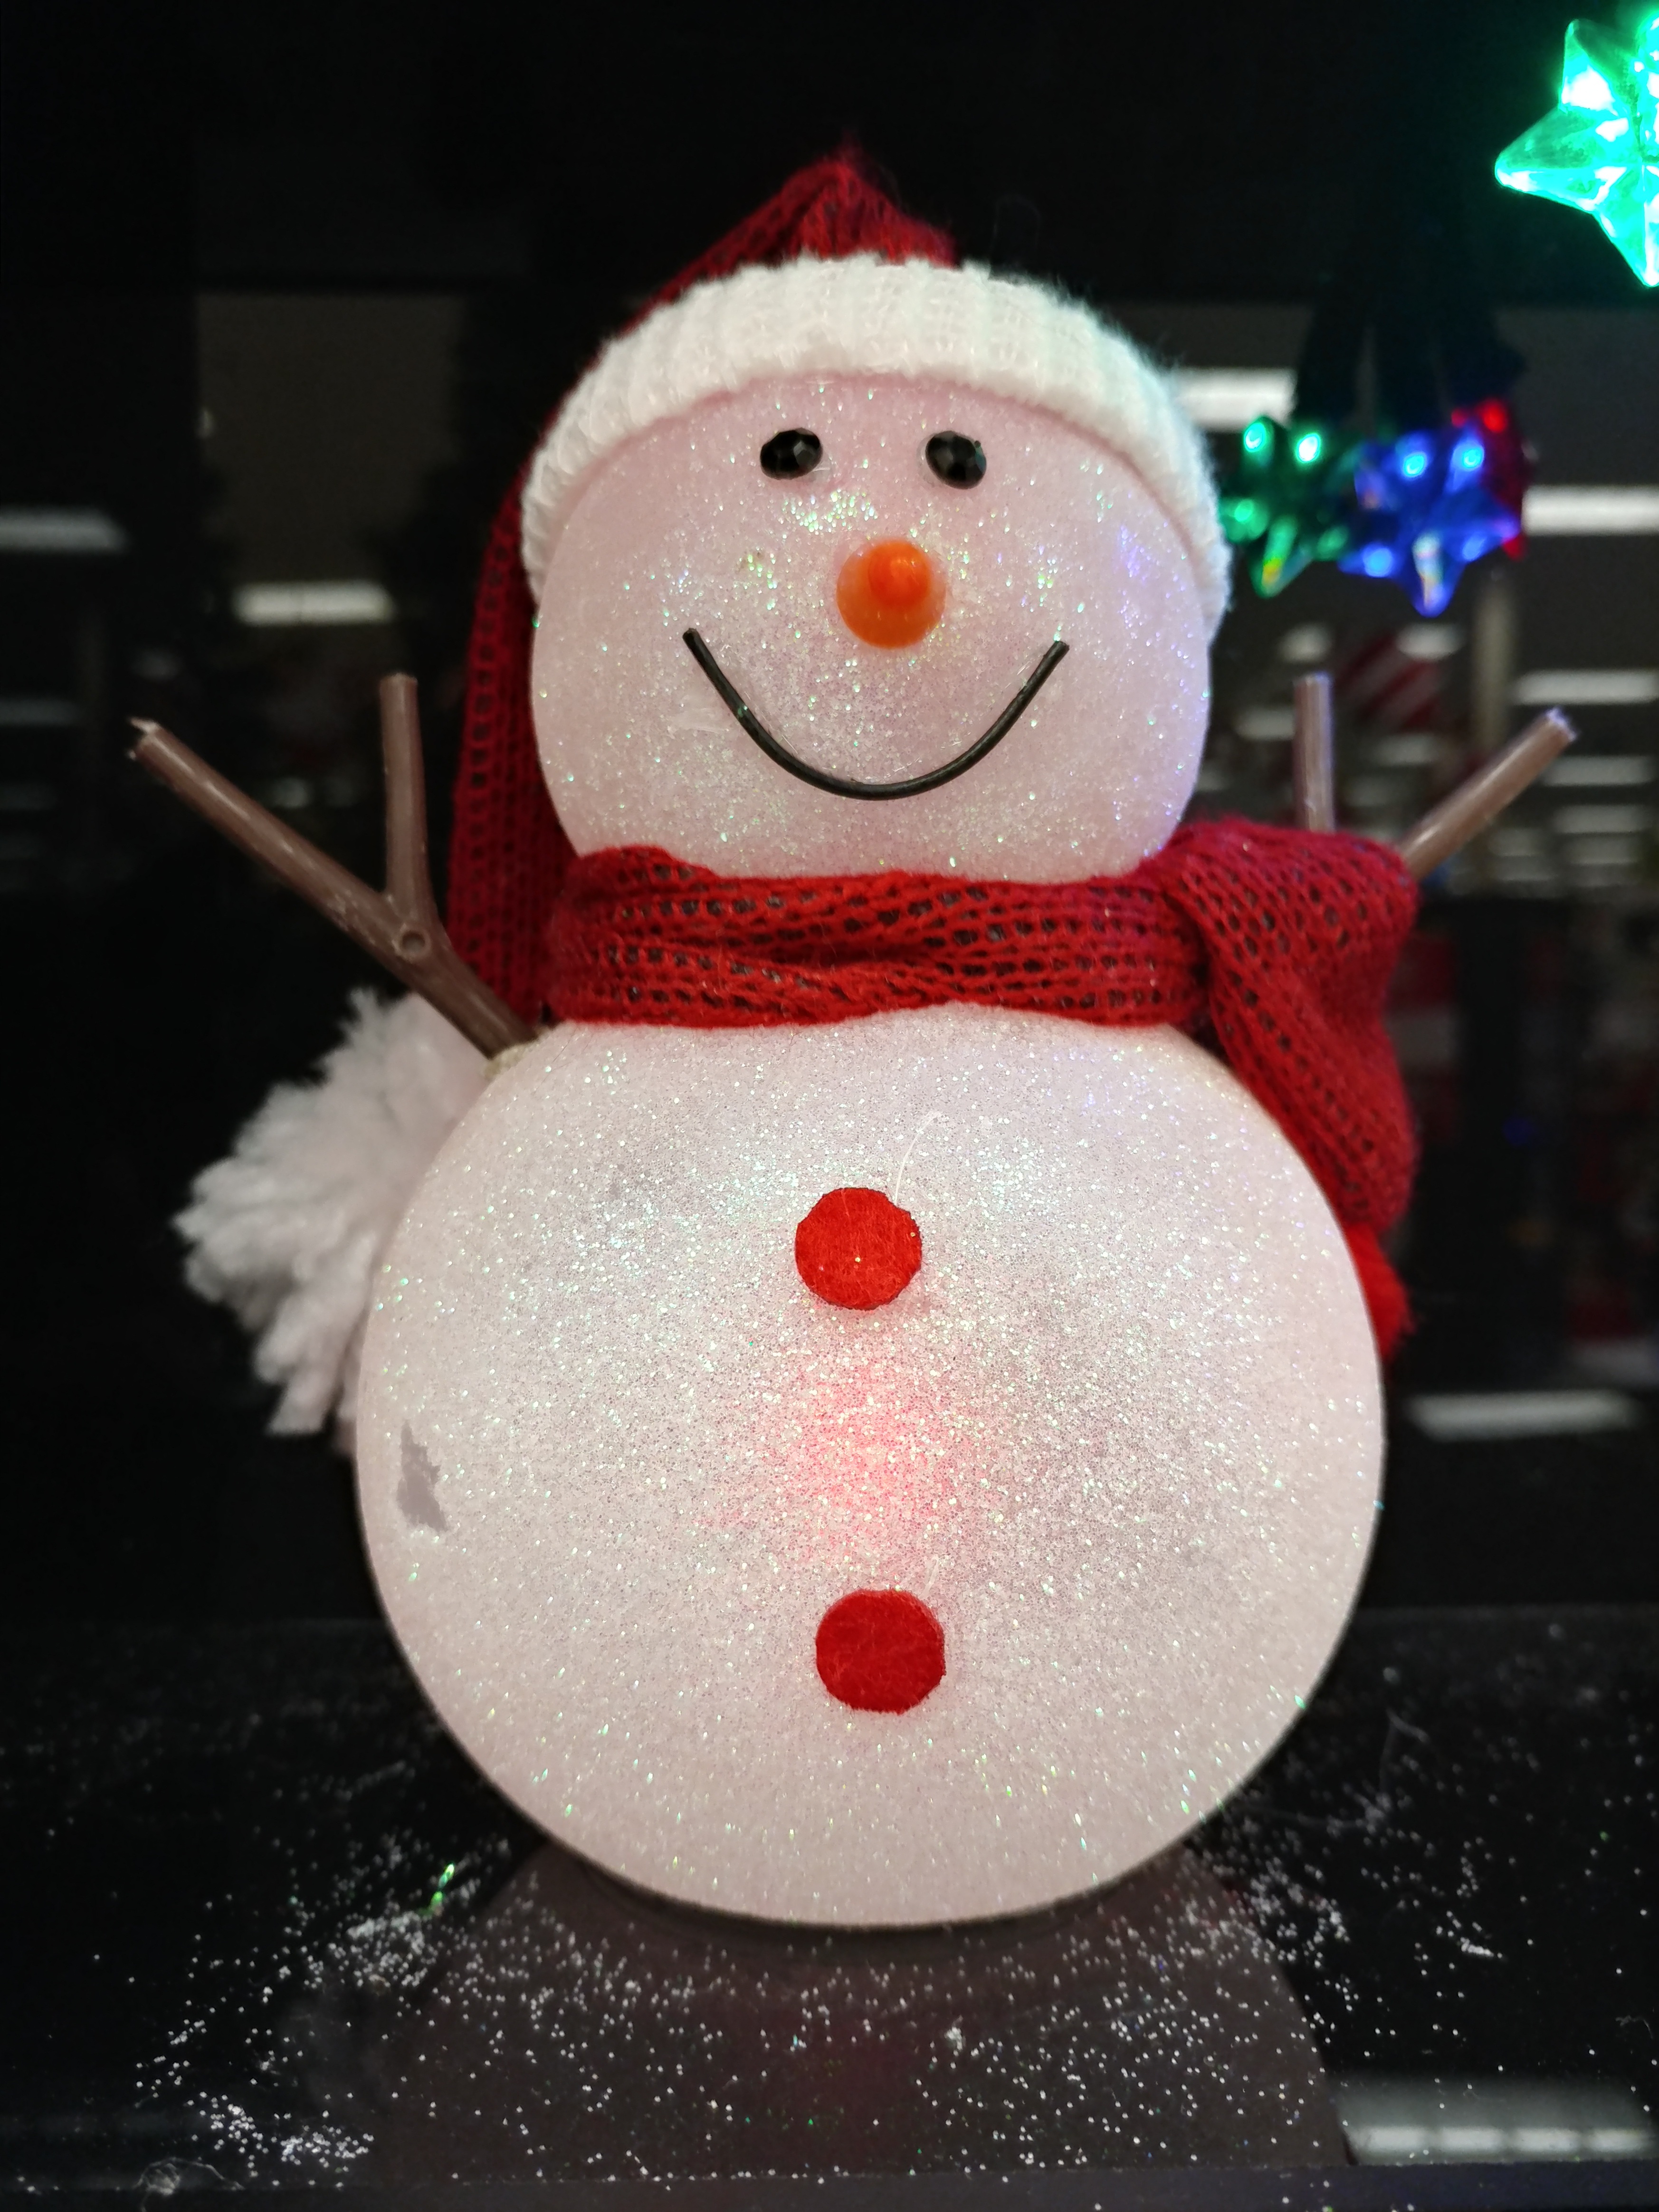
snow, christmas, art, snowman, snow man